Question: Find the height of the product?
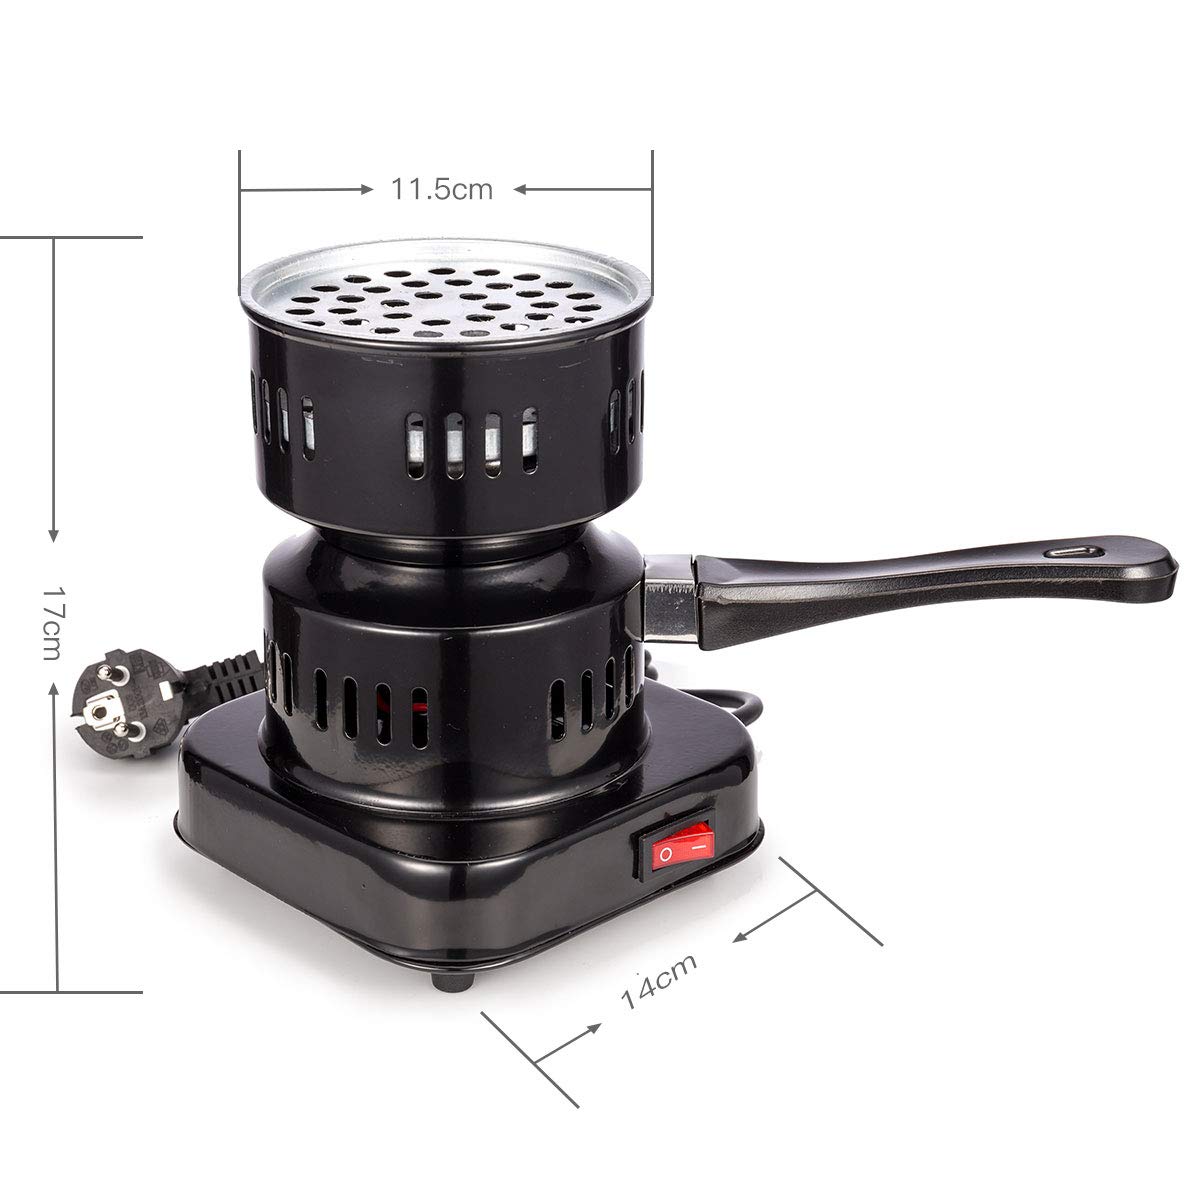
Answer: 17.0 centimetre